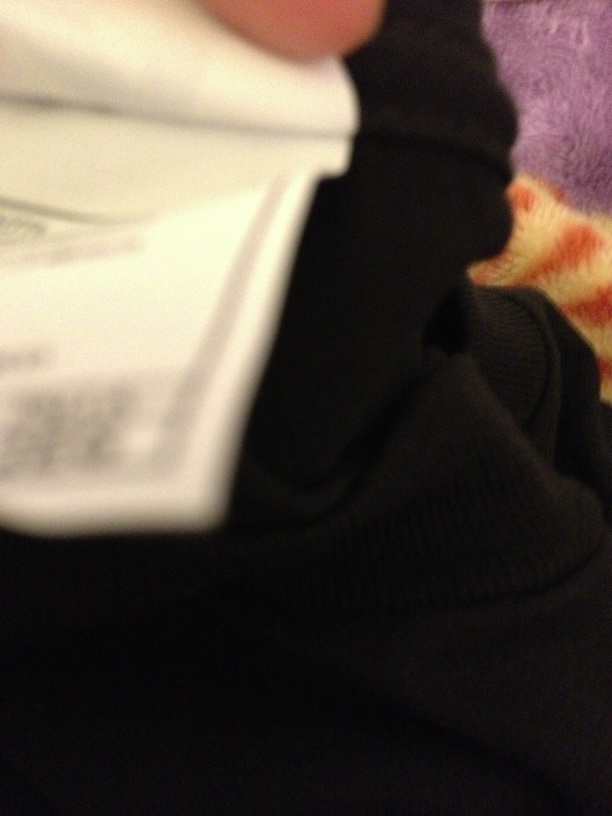Question: What size is this shirt?
Answer: unanswerable